Meotyda National Nature Park

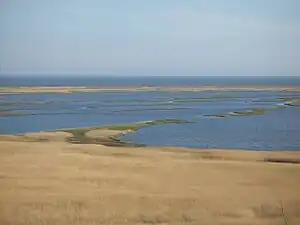
Yelanchansky bakai, in Meotyda NNP

The climate of Meotyda is "Humid continental climate - Hot summer sub-type" (Köppen climate classification Dfa), with large seasonal temperature differentials and a hot summer (at least one month averaging over , and mild winters. In Meotyda, precipitation averages 350 mm/year. The temperature of the water ranges up to an average of in July.